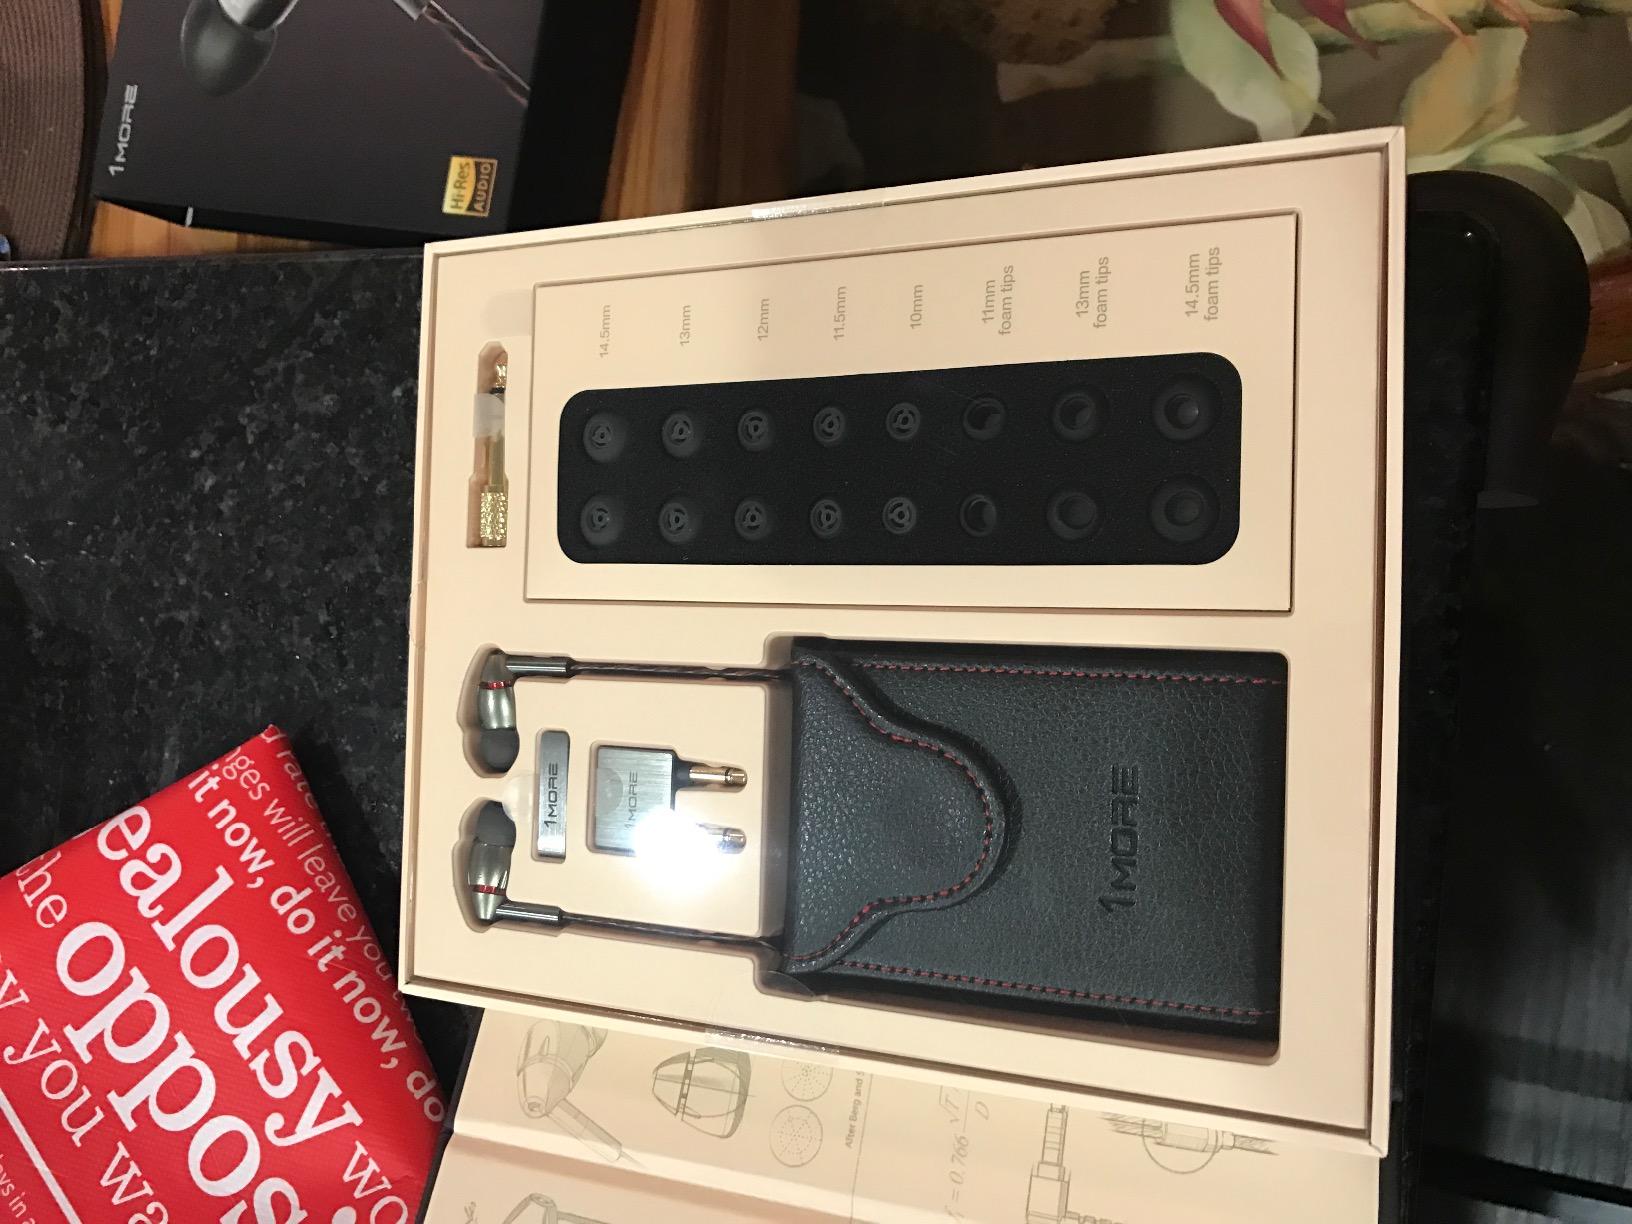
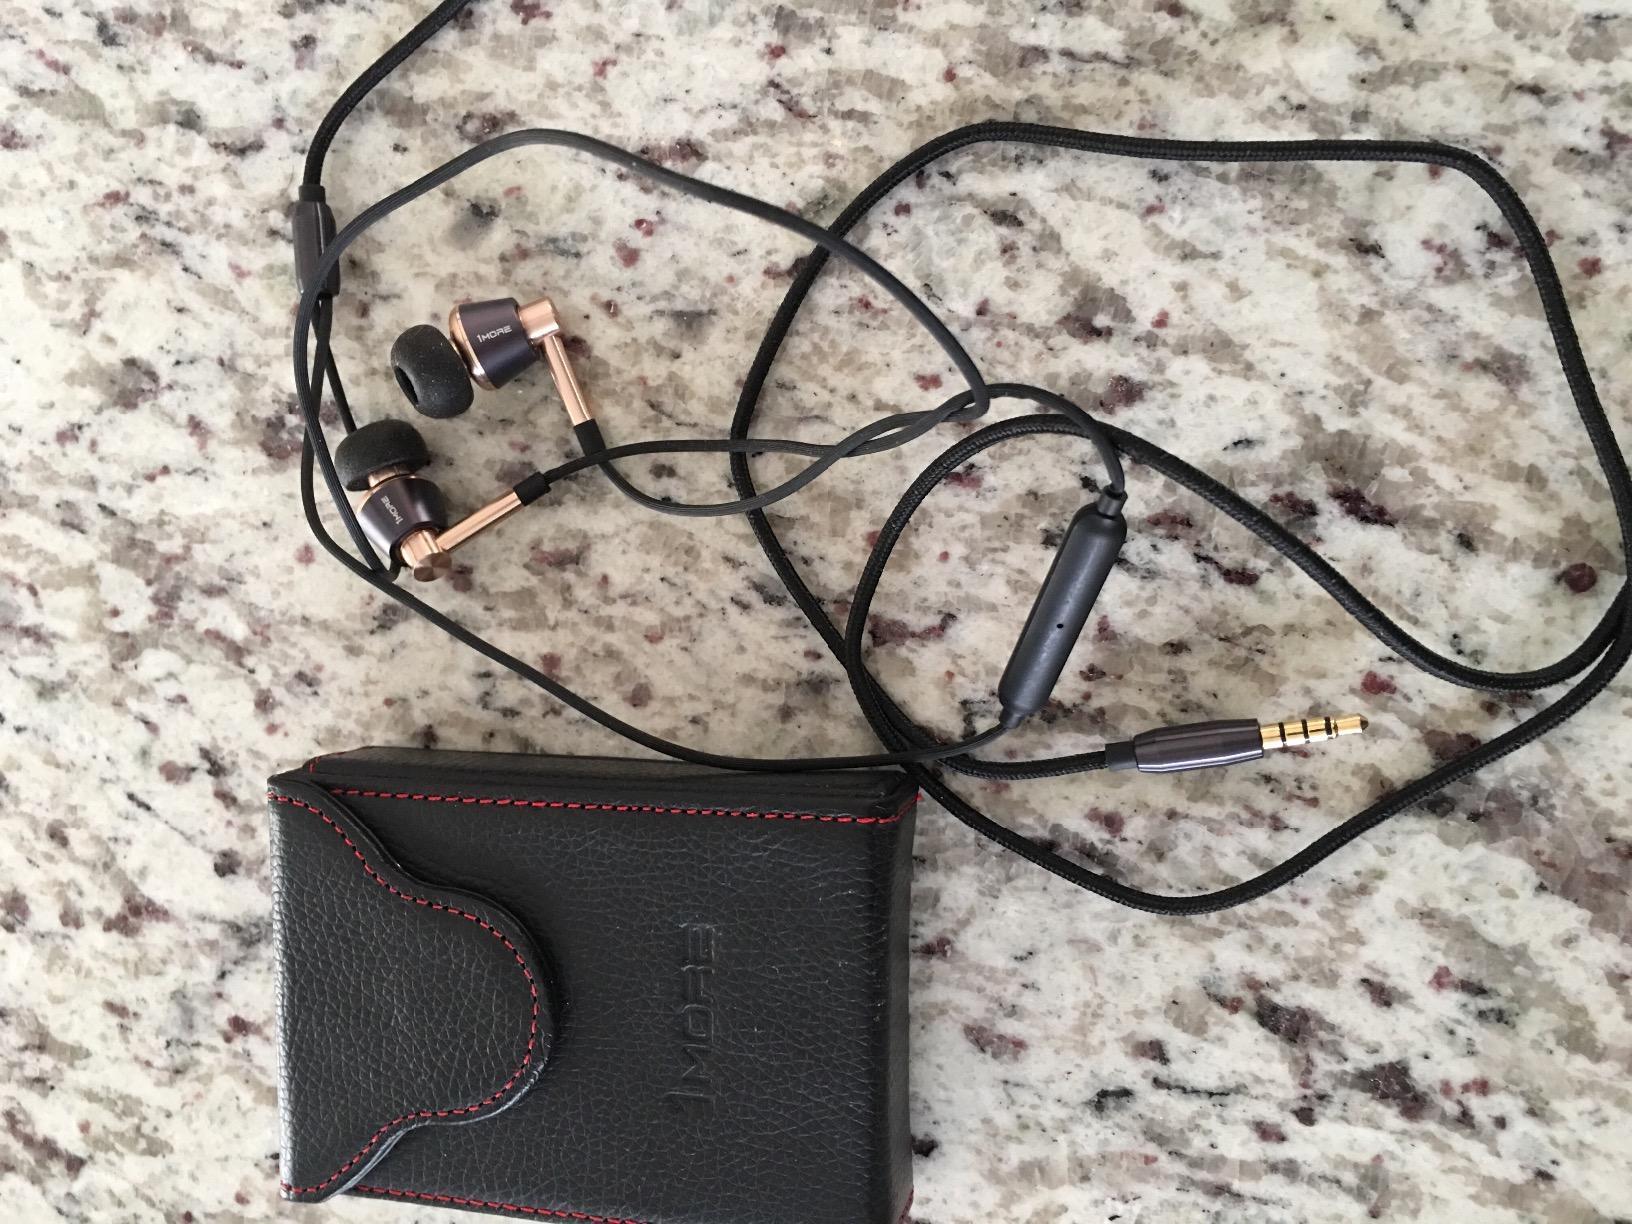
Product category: headphones
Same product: no